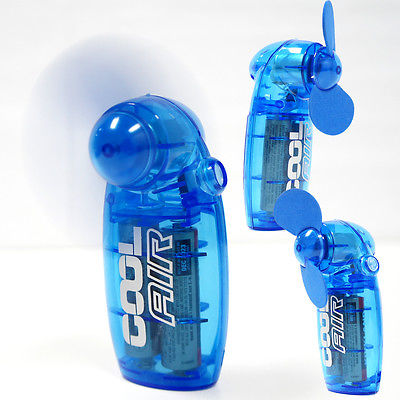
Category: fan